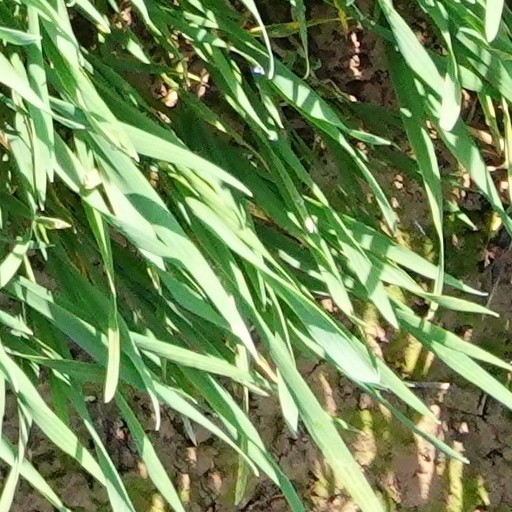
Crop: wheat